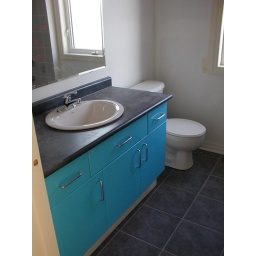
View of installed mirror, sink, faucet &amp;amp; toilet in main bathroom